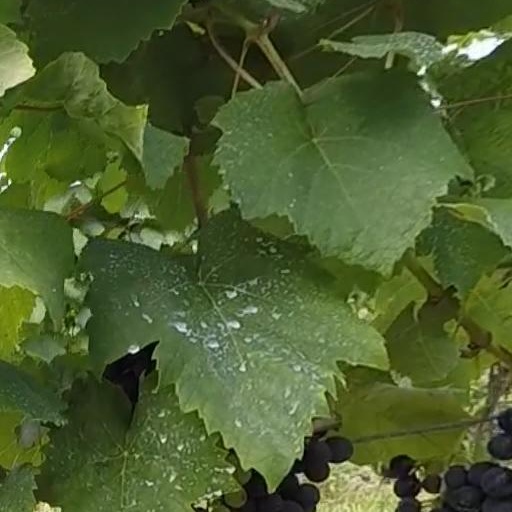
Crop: grape